Jason Beck (American football)

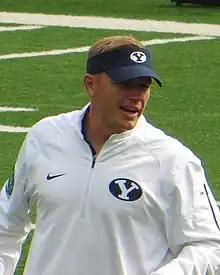
Beck in 2015

Jason Michael Beck (born April 1, 1980) is an American college football coach and former player who is currently the offensive coordinator for the University of Utah. He previously served as the offensive coordinator at the University of New Mexico.